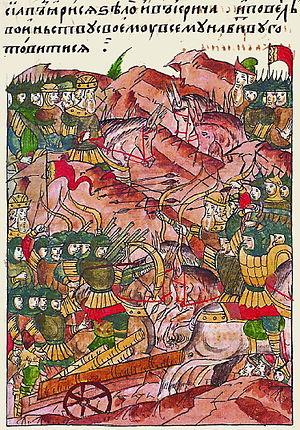
La bataille de la Vorskla est une importante bataille dans l'histoire médiévale de l'Europe de l'Est.